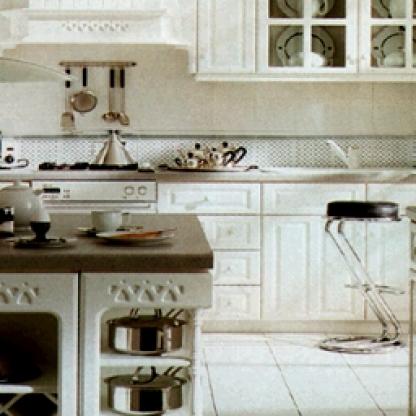
Scene: Indoor